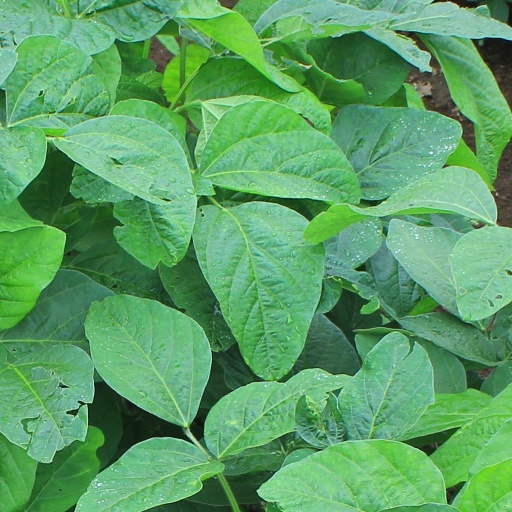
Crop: soybean